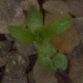
Label: scentless_mayweed